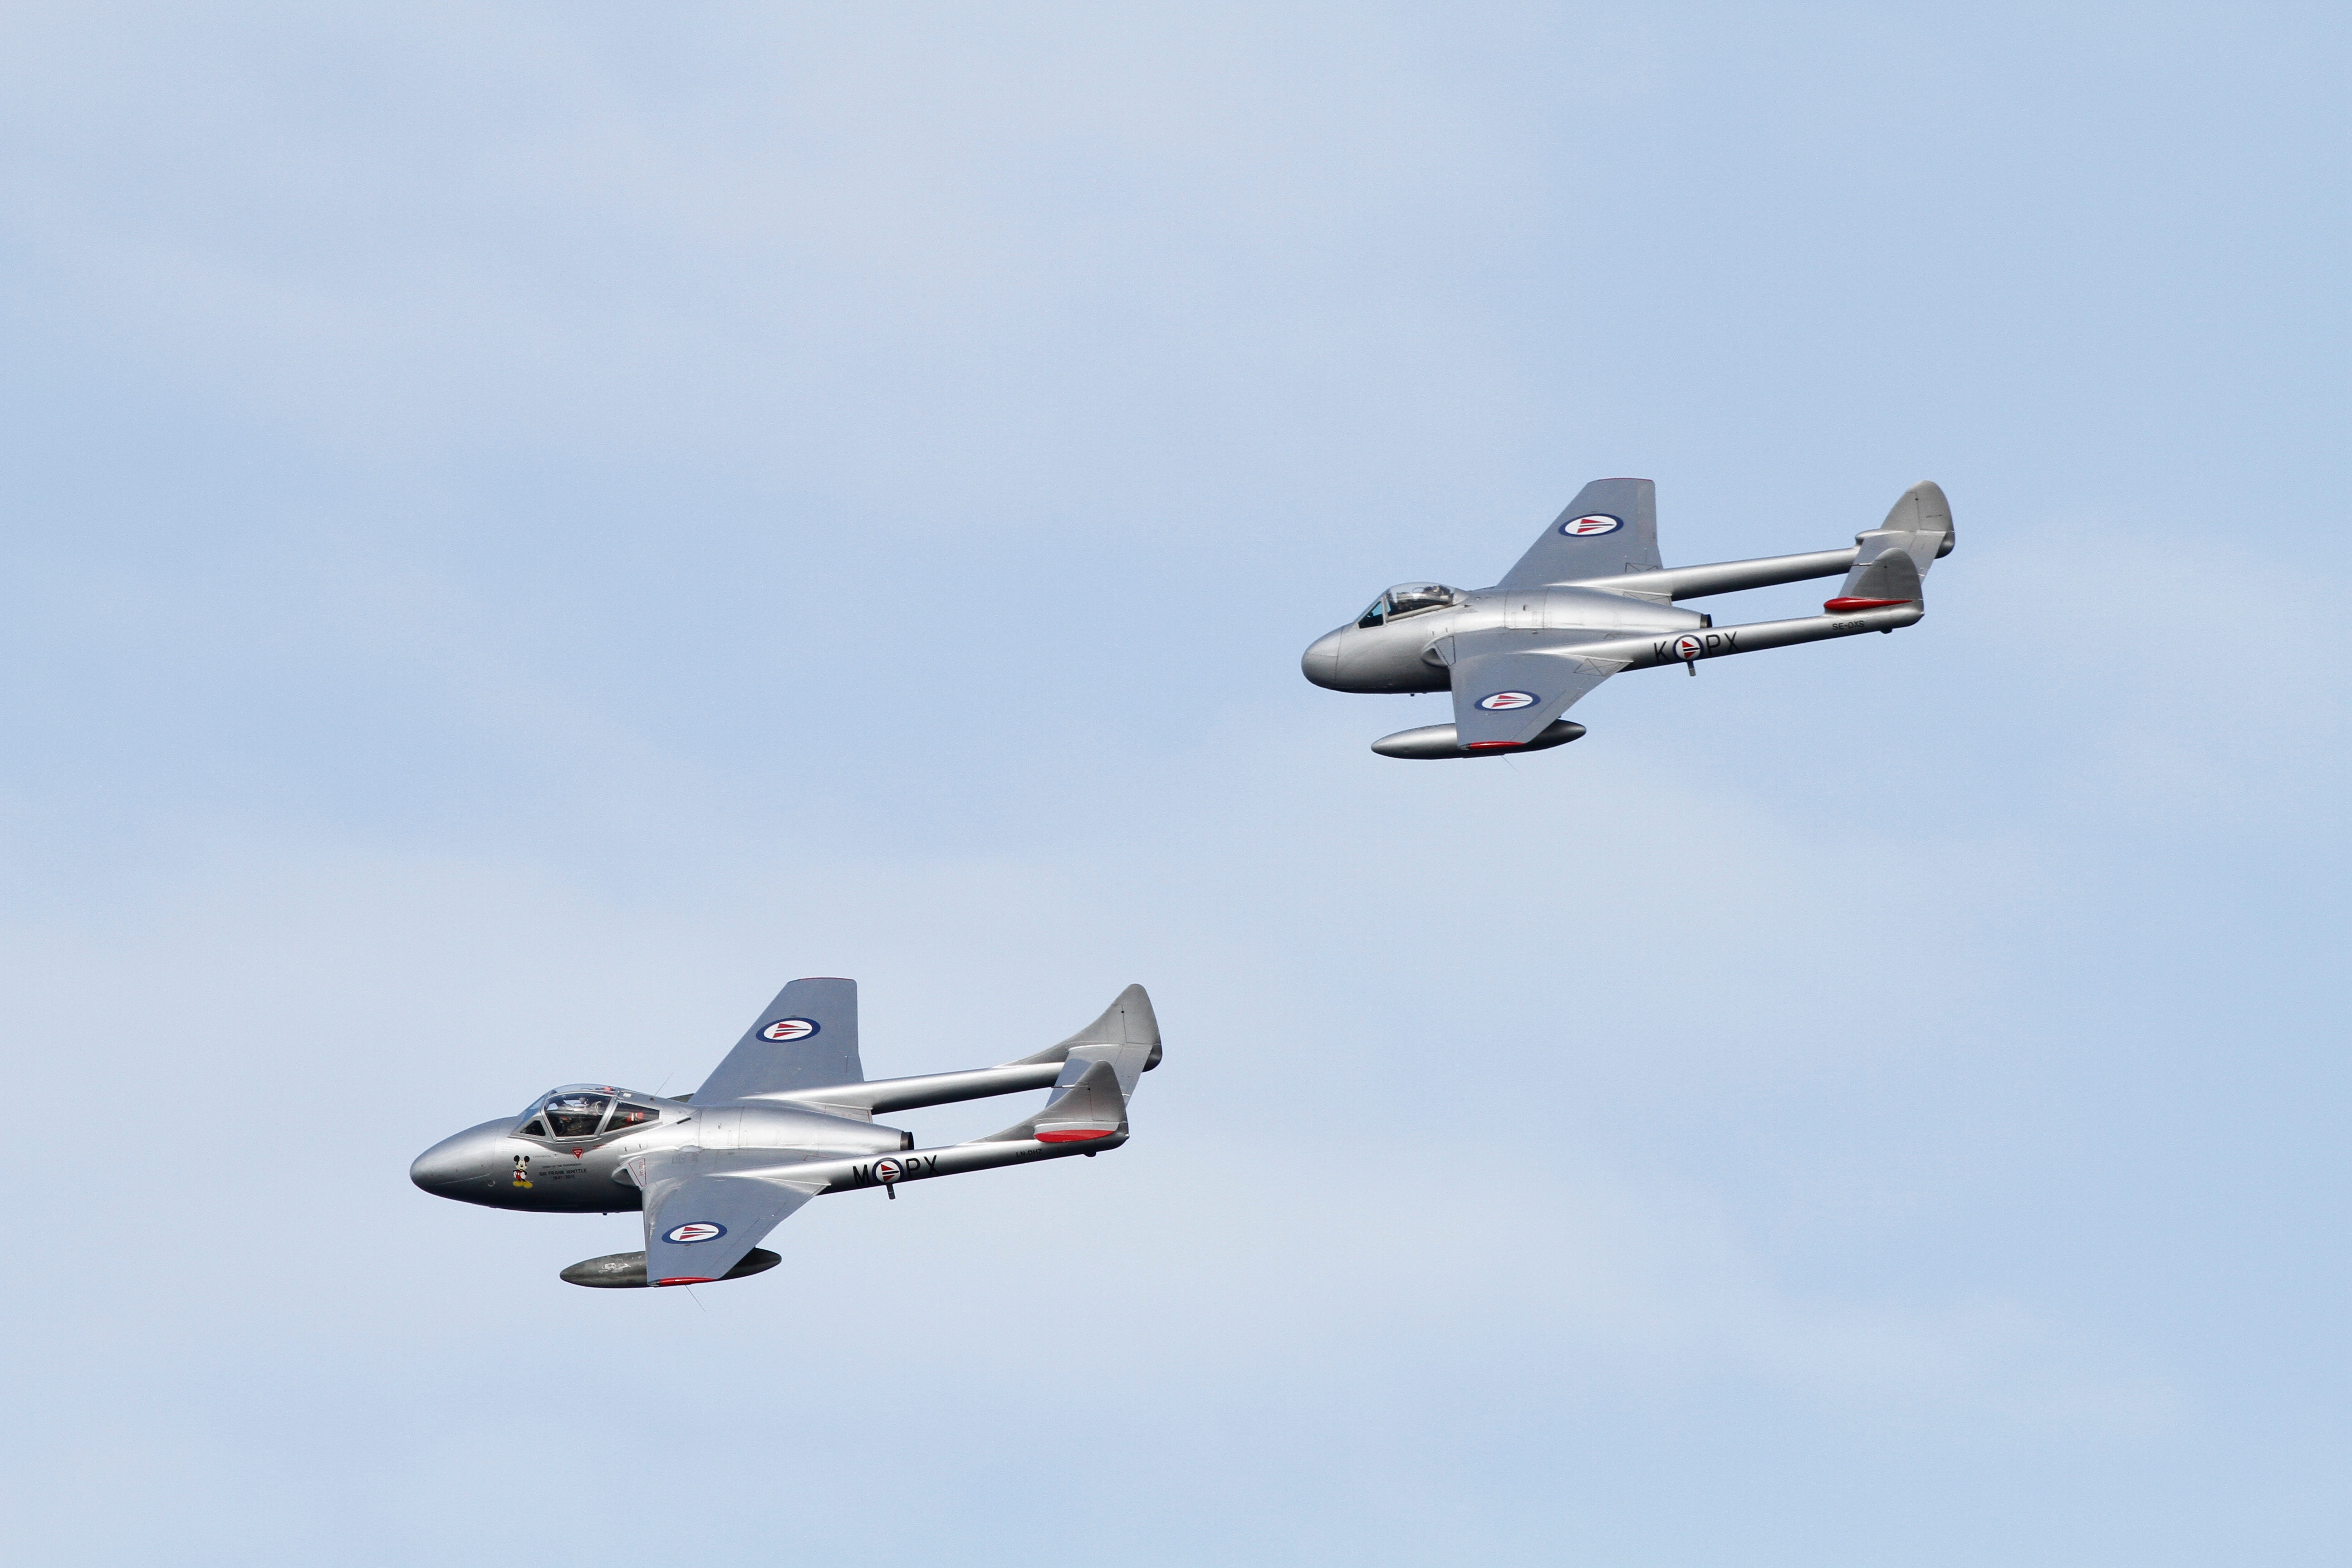
wing, sky, airplane, aircraft, military, jet, vehicle, airline, aviation, flight, aeroplane, airliner, takeoff, air show, air force, jet aircraft, air travel, atmosphere of earth, wide body aircraft, aircraft engine, general aviation, Royal Norwegian Air Force